Queens of the Neo-Assyrian Empire

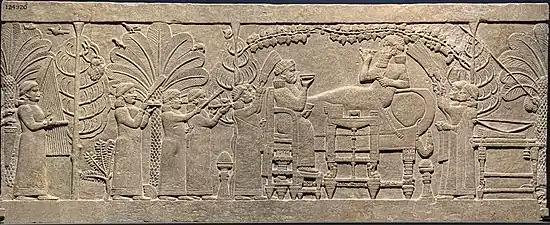
The entire "Garden Party" relief, showing the royal couple and the surrounding scene

Though reign of Esarhaddon was in particular a time when royal women were able to exercise great political power, perhaps on account of Esarhaddon's distrust of his male relatives, there were powerful women in the empire before that point as well. The most powerful and famous Neo-Assyrian queen was Shammuramat, the wife of Shamshi-Adad V (824–811 BC). Though references to her are scant from the reign of her husband, Shammuramat reached a position of power upon his death and the accession of their son Adad-nirari III (811–783 BC). Adad-nirari III was quite young at the time of his accession and a handful of sources from his early reign continued to refer to Shammuramat as queen, perhaps suggesting that she ruled in her own right as regent. An inscription on a boundary stone suggests that Shammuramat herself partook in a military campaign with her son. In later legends Shammuramat was immortalized as the legendary queen Semiramis. Esarhaddon's mother Naqi'a was also very powerful after Sennacherib's death; she owned her own residencies in most of the major Assyrian cities, was likely extremely wealthy and on her own accord commissioned a new palace for her son in Nineveh.